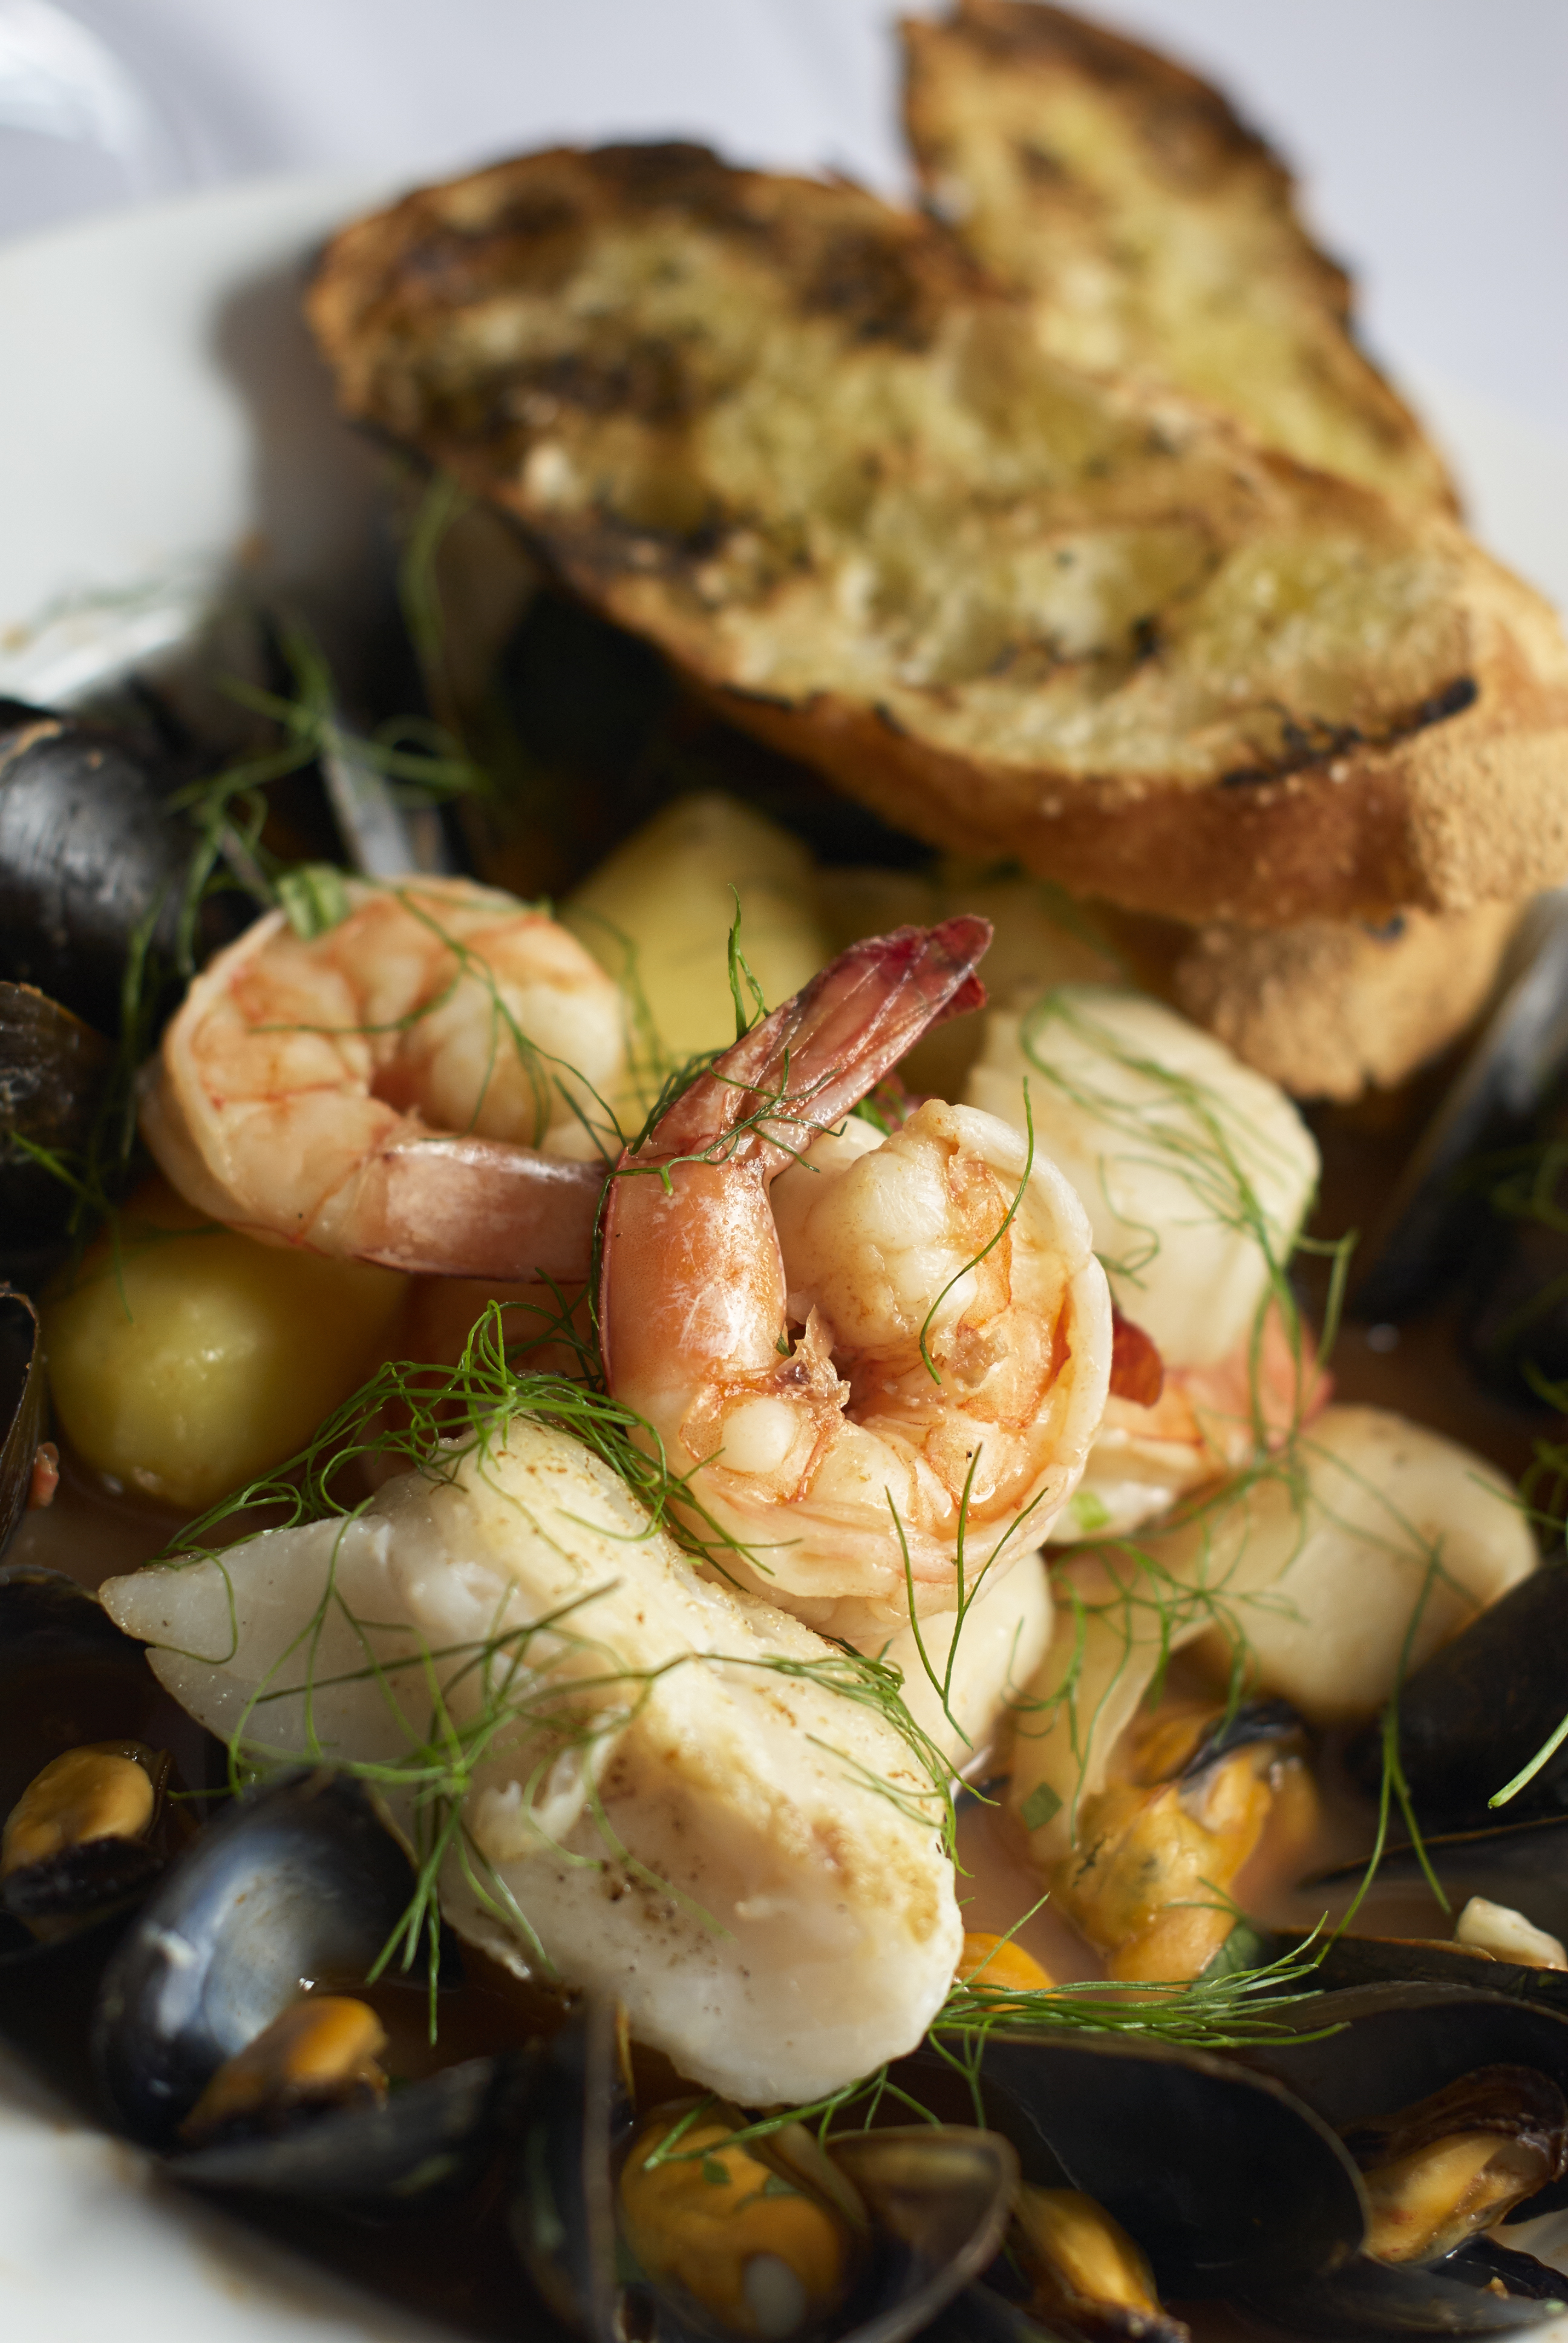
food, ingredient, arthropod, recipe, seafood, cuisine, dish, leaf vegetable, staple food, shrimp, produce, scampi, tableware, comfort food, shellfish, seafood boil, vegetable, invertebrate, decapoda, Botan shrimp, delicacy, dendrobranchiata, meat, crustacean, garnish, insect, clam, side dish, portuguese food, plate, cajun food, la carte food, lunch, finger food, culinary art, bivalve, brunch, herb, thai food, shanghai food, american food, vegan nutrition, italian food, mussel, supper, vegetarian food, indian cuisine